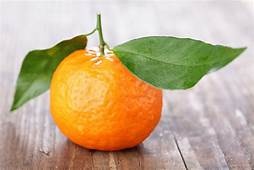
Label: mandarine